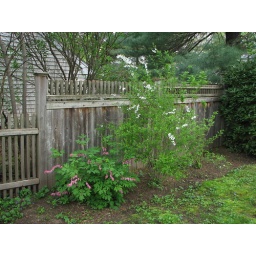
Bleeding heart and a plant with white flowers in the backyard